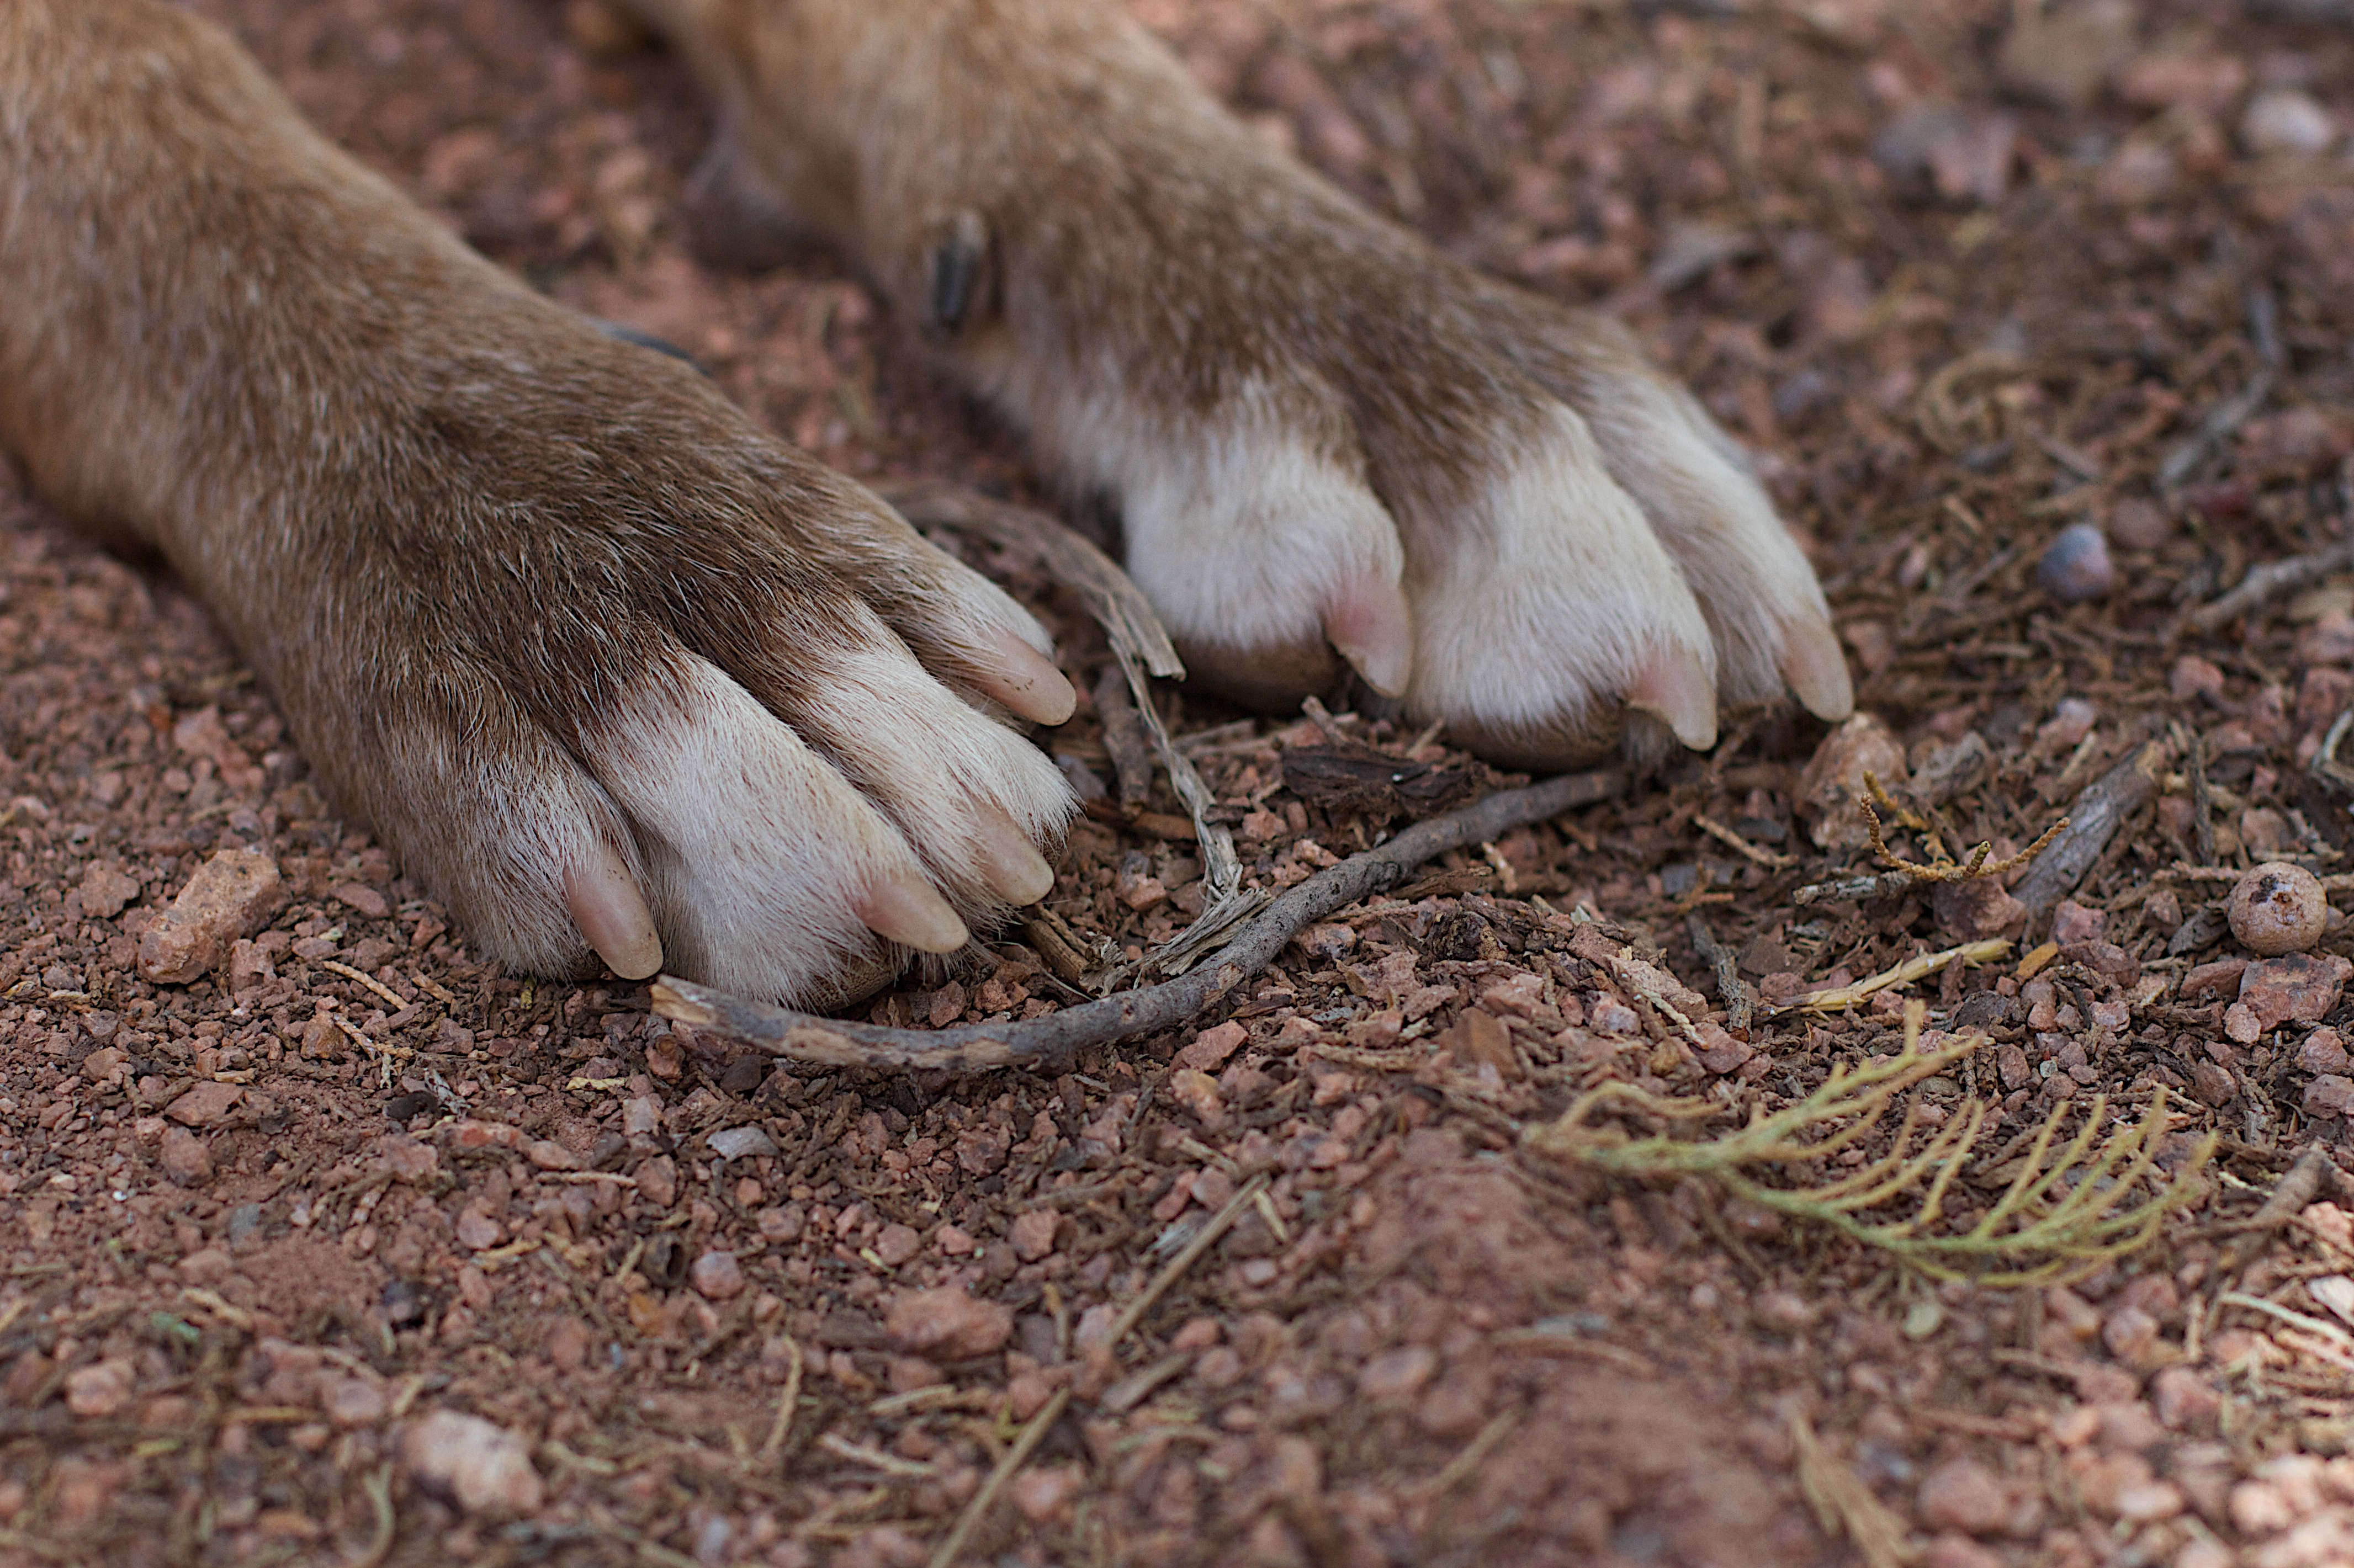
mouse, dog, wildlife, mammal, rodent, fauna, rat, vertebrate, felix, gerbil, muroidea, muridae